High School Musical: Get in the Picture

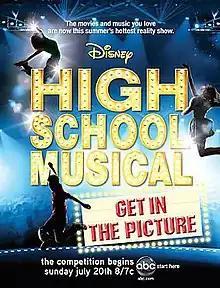
"High School Musical: Get in the Picture" print advertisement, made by BLT & Associates

High School Musical: Get in the Picture is a reality television series, which debuted July 20, 2008 on the television channel ABC. Stan Carrizosa was named the winner on September 8, 2008. Tierney Chamberlain was the runner-up.